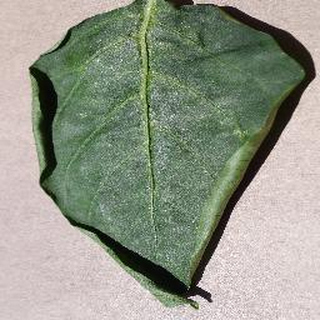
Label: healthy_bell_pepper